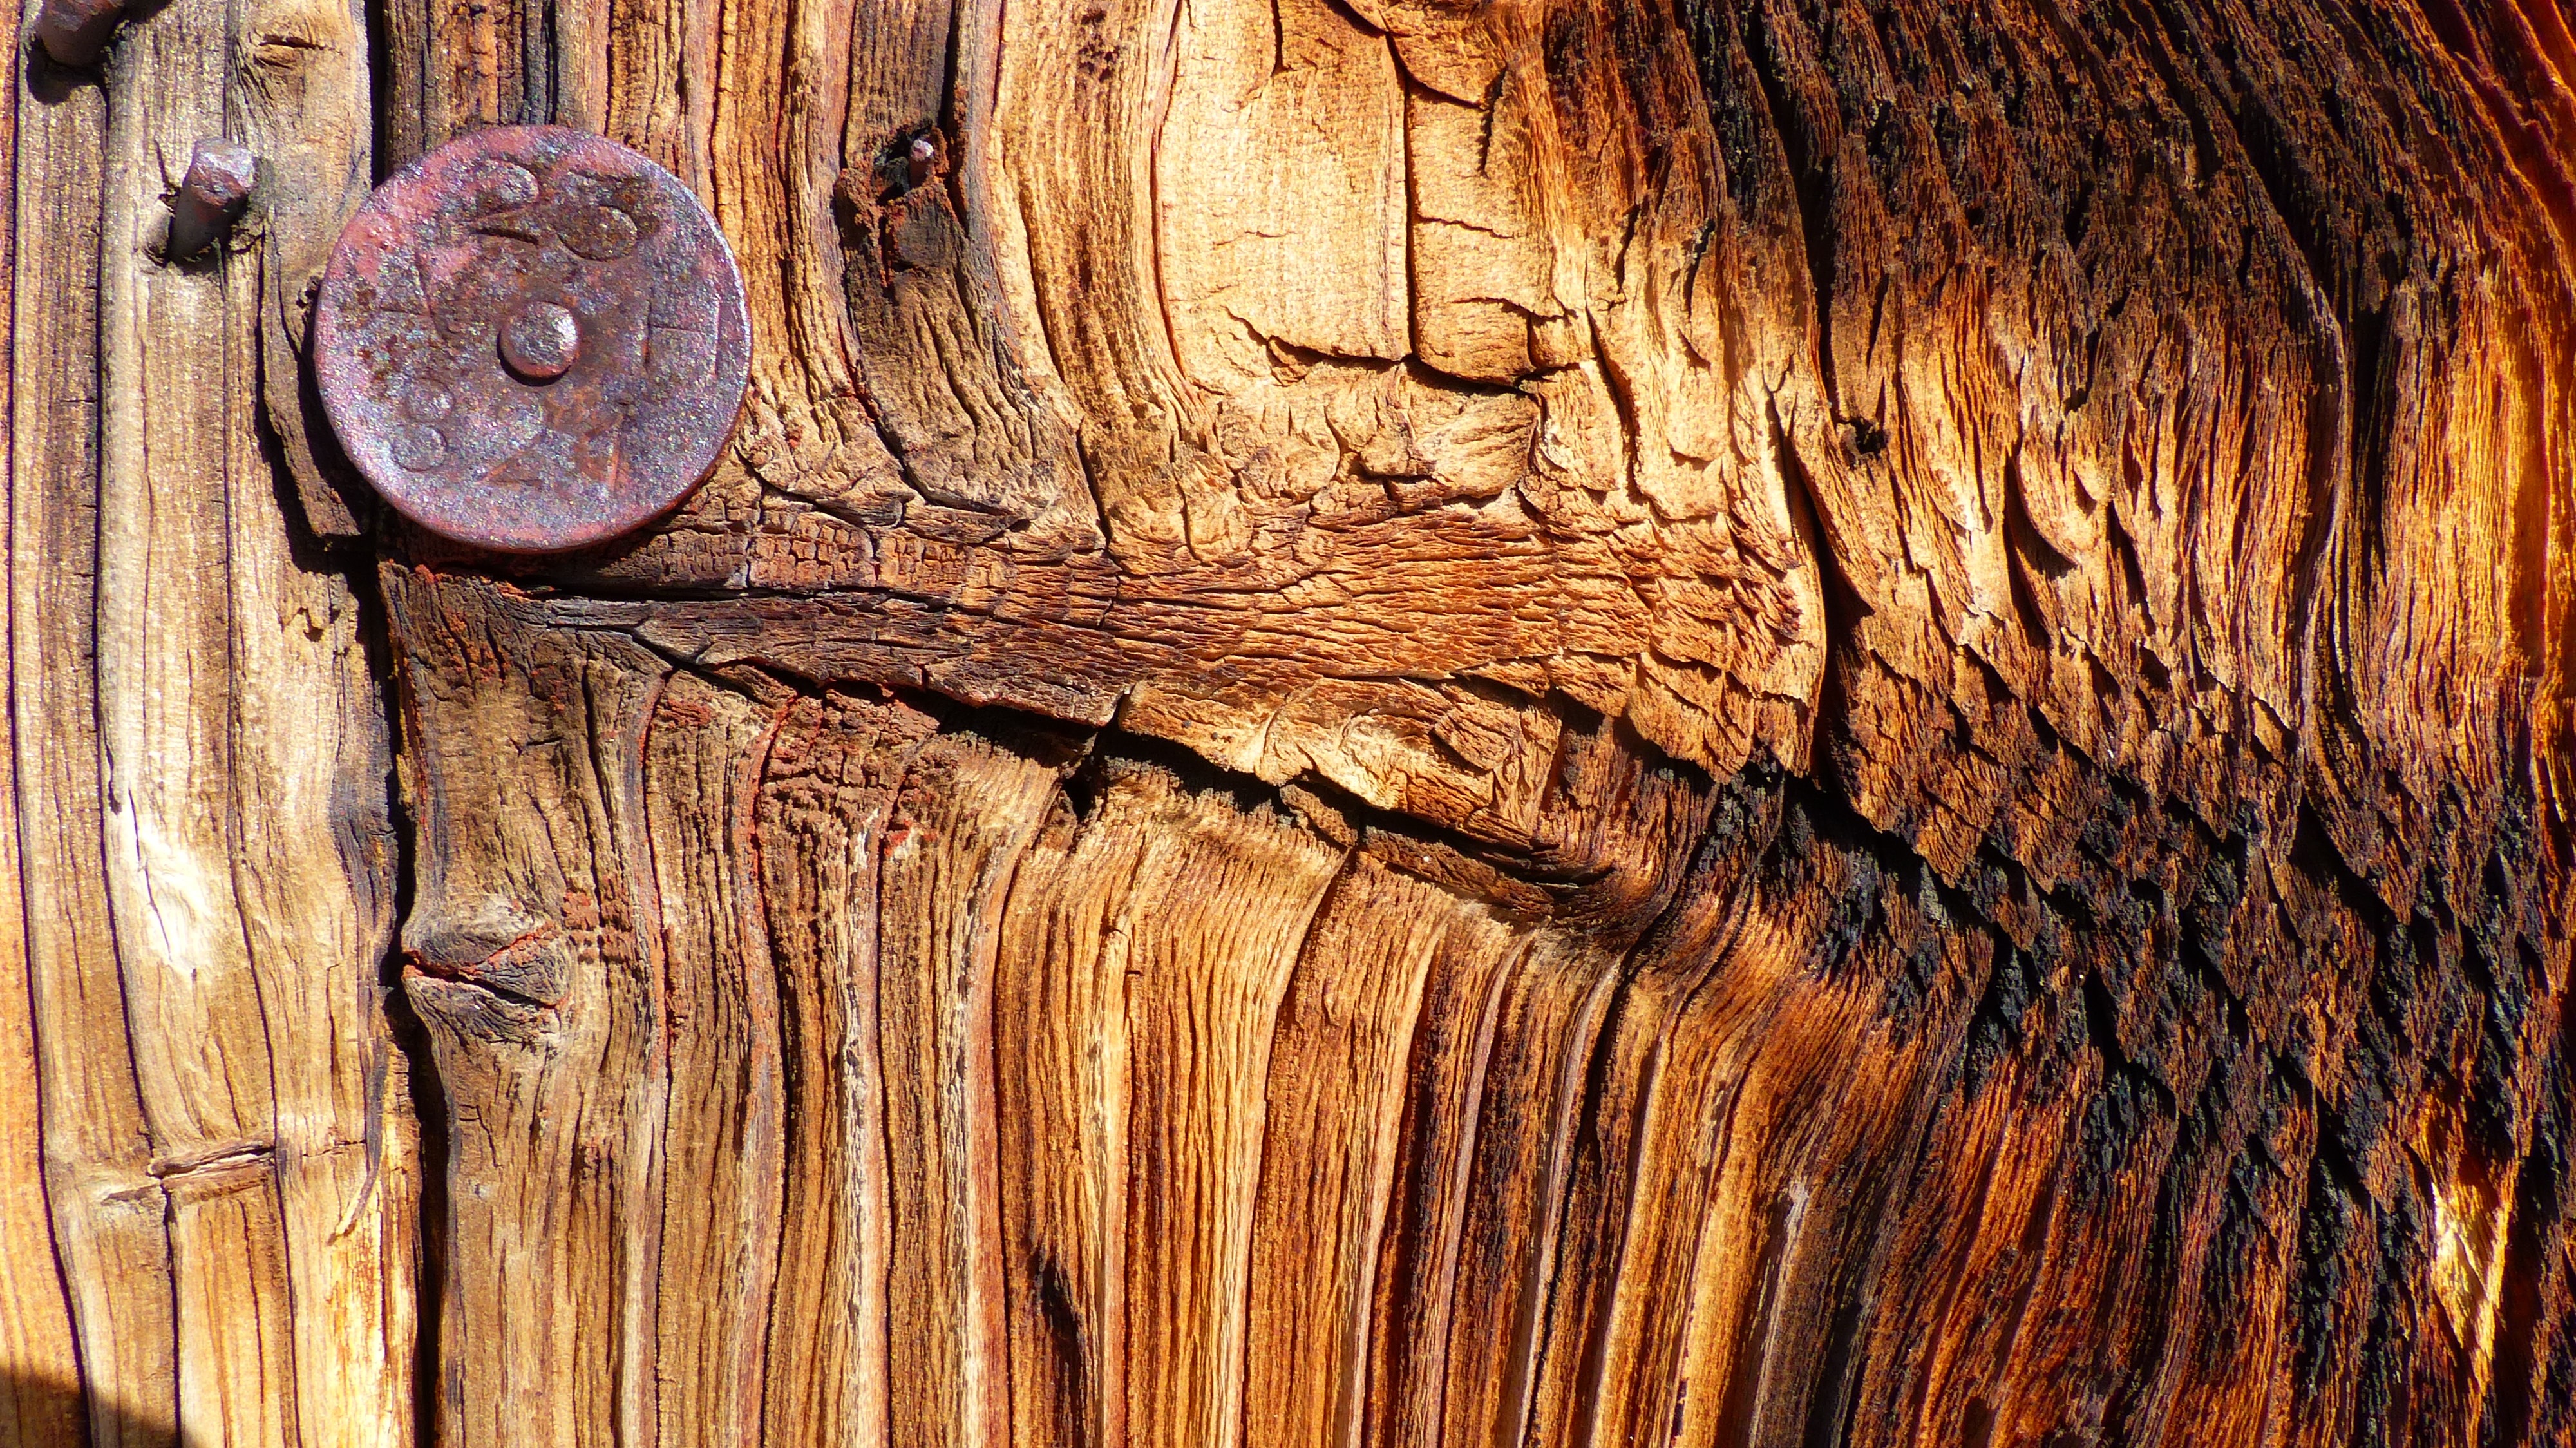
tree, wood, trunk, old, formation, macro, nail, detail, old board